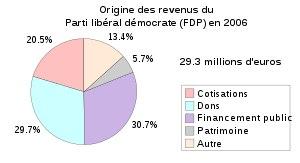
Le Parti libéral-démocrate est un parti politique libéral allemand créé en 1948. Il défend des politiques combinant la défense des libertés fondamentales et du libre-échange avec certains éléments de l’État-providence allemand.